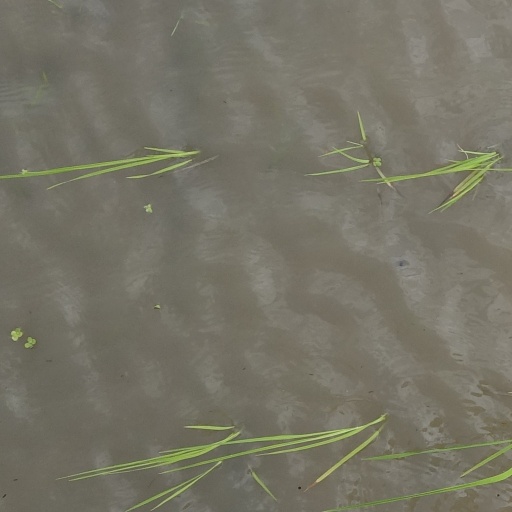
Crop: rice